Bajaga i Instruktori

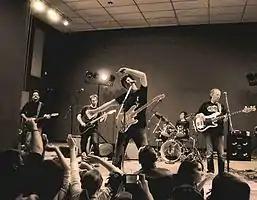
Bajaga i Instruktori performing live in 2009

Bajaga i Instruktori (Serbian Cyrillic: Бајага и Инструктори; trans. "Bajaga and the Instructors") are a Serbian and Yugoslav rock band formed in Belgrade in 1984. Founded and led by vocalist, guitarist and principal composer and lyricist Momčilo Bajagić "Bajaga", the group is one of the most notable acts of the Yugoslav rock scene.